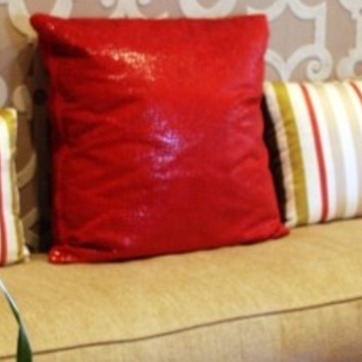
Material: fabric